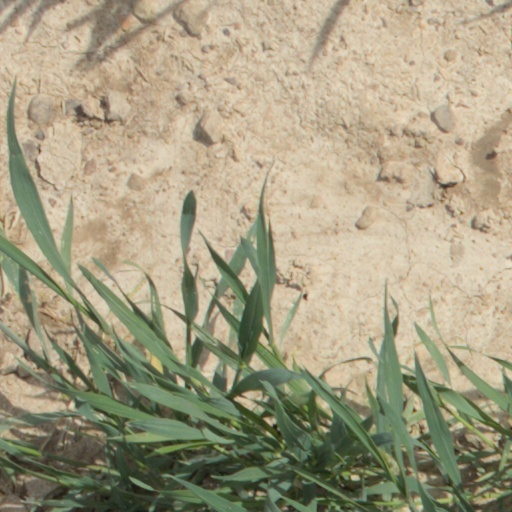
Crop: wheat